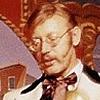
Age: 49